Timoleague Friary

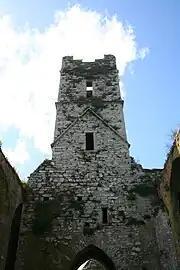
Bell tower

The friary originally had a cloister, but only a portion of its walls remain standing. It is unclear whether the ambulatory extended along the western side. The cloister and the monk's living quarters are towards the north of the church, which is typical of Irish Franciscan friaries. The cloister quadrangle would have covered an area across by wide. In the south wall of the cloister is an intramural space known locally as "The Fairy Cupboard". In the 1800s, some local children supposedly entered the Fairy Cupboard and discovered a parchment manuscript beneath one of the flagstones, which they used as a football before the remainder was eaten by pigs. Documentary evidence suggests that there was exterior access from the cloister to rooms on the upper floor, which would have been unusual. Though there are no traces of steps, there are indications that the space typically occupied by the chapter room in Franciscan friaries was used as a cellarage, and that the chapter room was located above. A further atypical feature of the friary is that alongside the cloister it has a large outdoor courtyard.